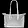
Label: Bag